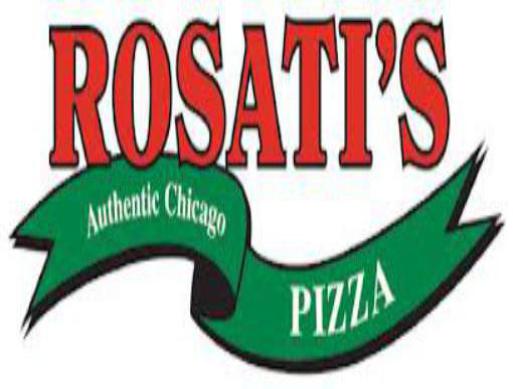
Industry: Food